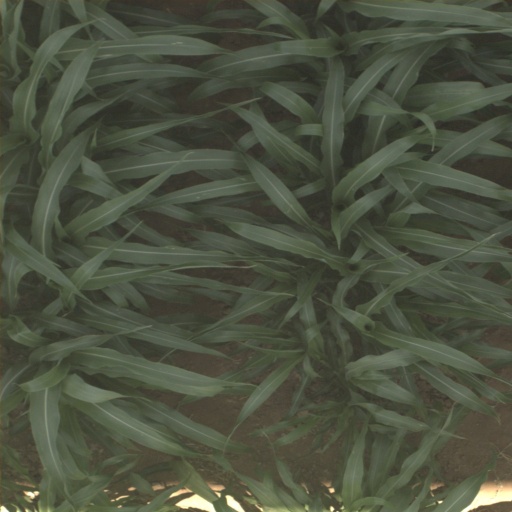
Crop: sorghum